JEA Northside Generating Station

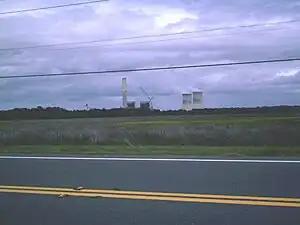
View of cooling towers at the Saint Johns River Power Park, located immediately north of JEA's Northside Generating Station, from SR 105.

Water is delivered by an elevated intake flume from the back channel of the St. Johns River to cool the station's condensers, after which the water is returned to the back channel. This cooling water does not mix with other liquid process streams while in contact with the condensers. Because Unit 2 has been out of service since 1983, the actual demand for cooling water by Northside Generating Station at full load since that time has been approximately 620 million U.S. gallons per day (Mgd), or per minute, to operate Units 1 and 3. Operation of the entire 3-unit plant occurred only from about 1978 until 1980. During that time, the demand for cooling water was approximately 827 Mgd ( per minute): 24.5% for Unit 1, 24.5% for Unit 2, and 51% for Unit 3. This amount of surface water supplied to the station was approximately 10% of the average flow passing through the back channel of the St. Johns River.